Carrhotus viduus

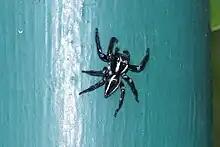
Top view of male

The female has an overall orange color, with various yellow and orange markings along its abdomen. The cephalothorax is red and brown, with horizontal white streaks under the eyes.